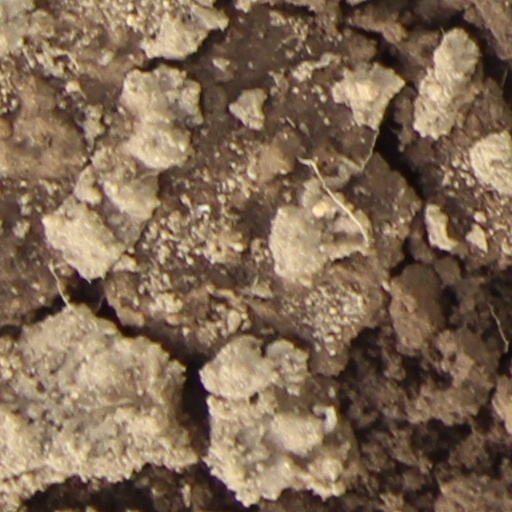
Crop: wheat